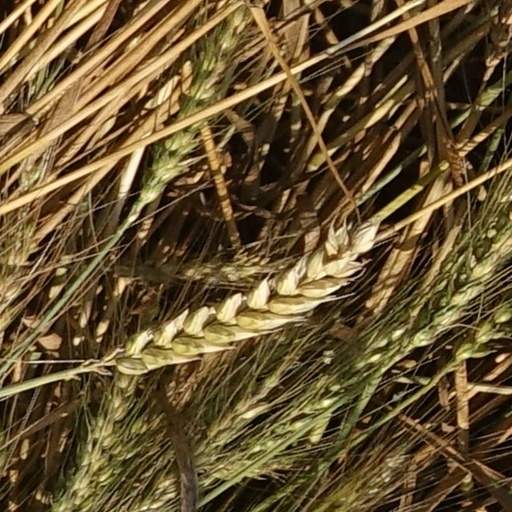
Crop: wheat